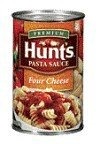
Item Name: Hunt's Premium Four Cheese Pasta Sauce 24 oz (Pack of 12)
Bullet Point: Food You Love
Product Description: Recipe: Classic Spaghetti and Meatballs.
Value: 288.0
Unit: Ounce

Price: 6.185